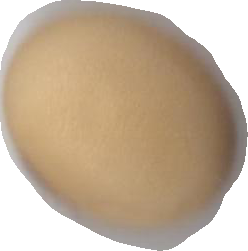
Variety: Anjasmoro